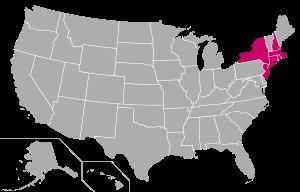
L'ECAC Hockey est un groupement de douze universités gérant les compétitions de hockey sur glace masculin et féminin dans l'Est des États-Unis. Elle est une des six conférences s'alignant dans la division 1 de la NCAA.